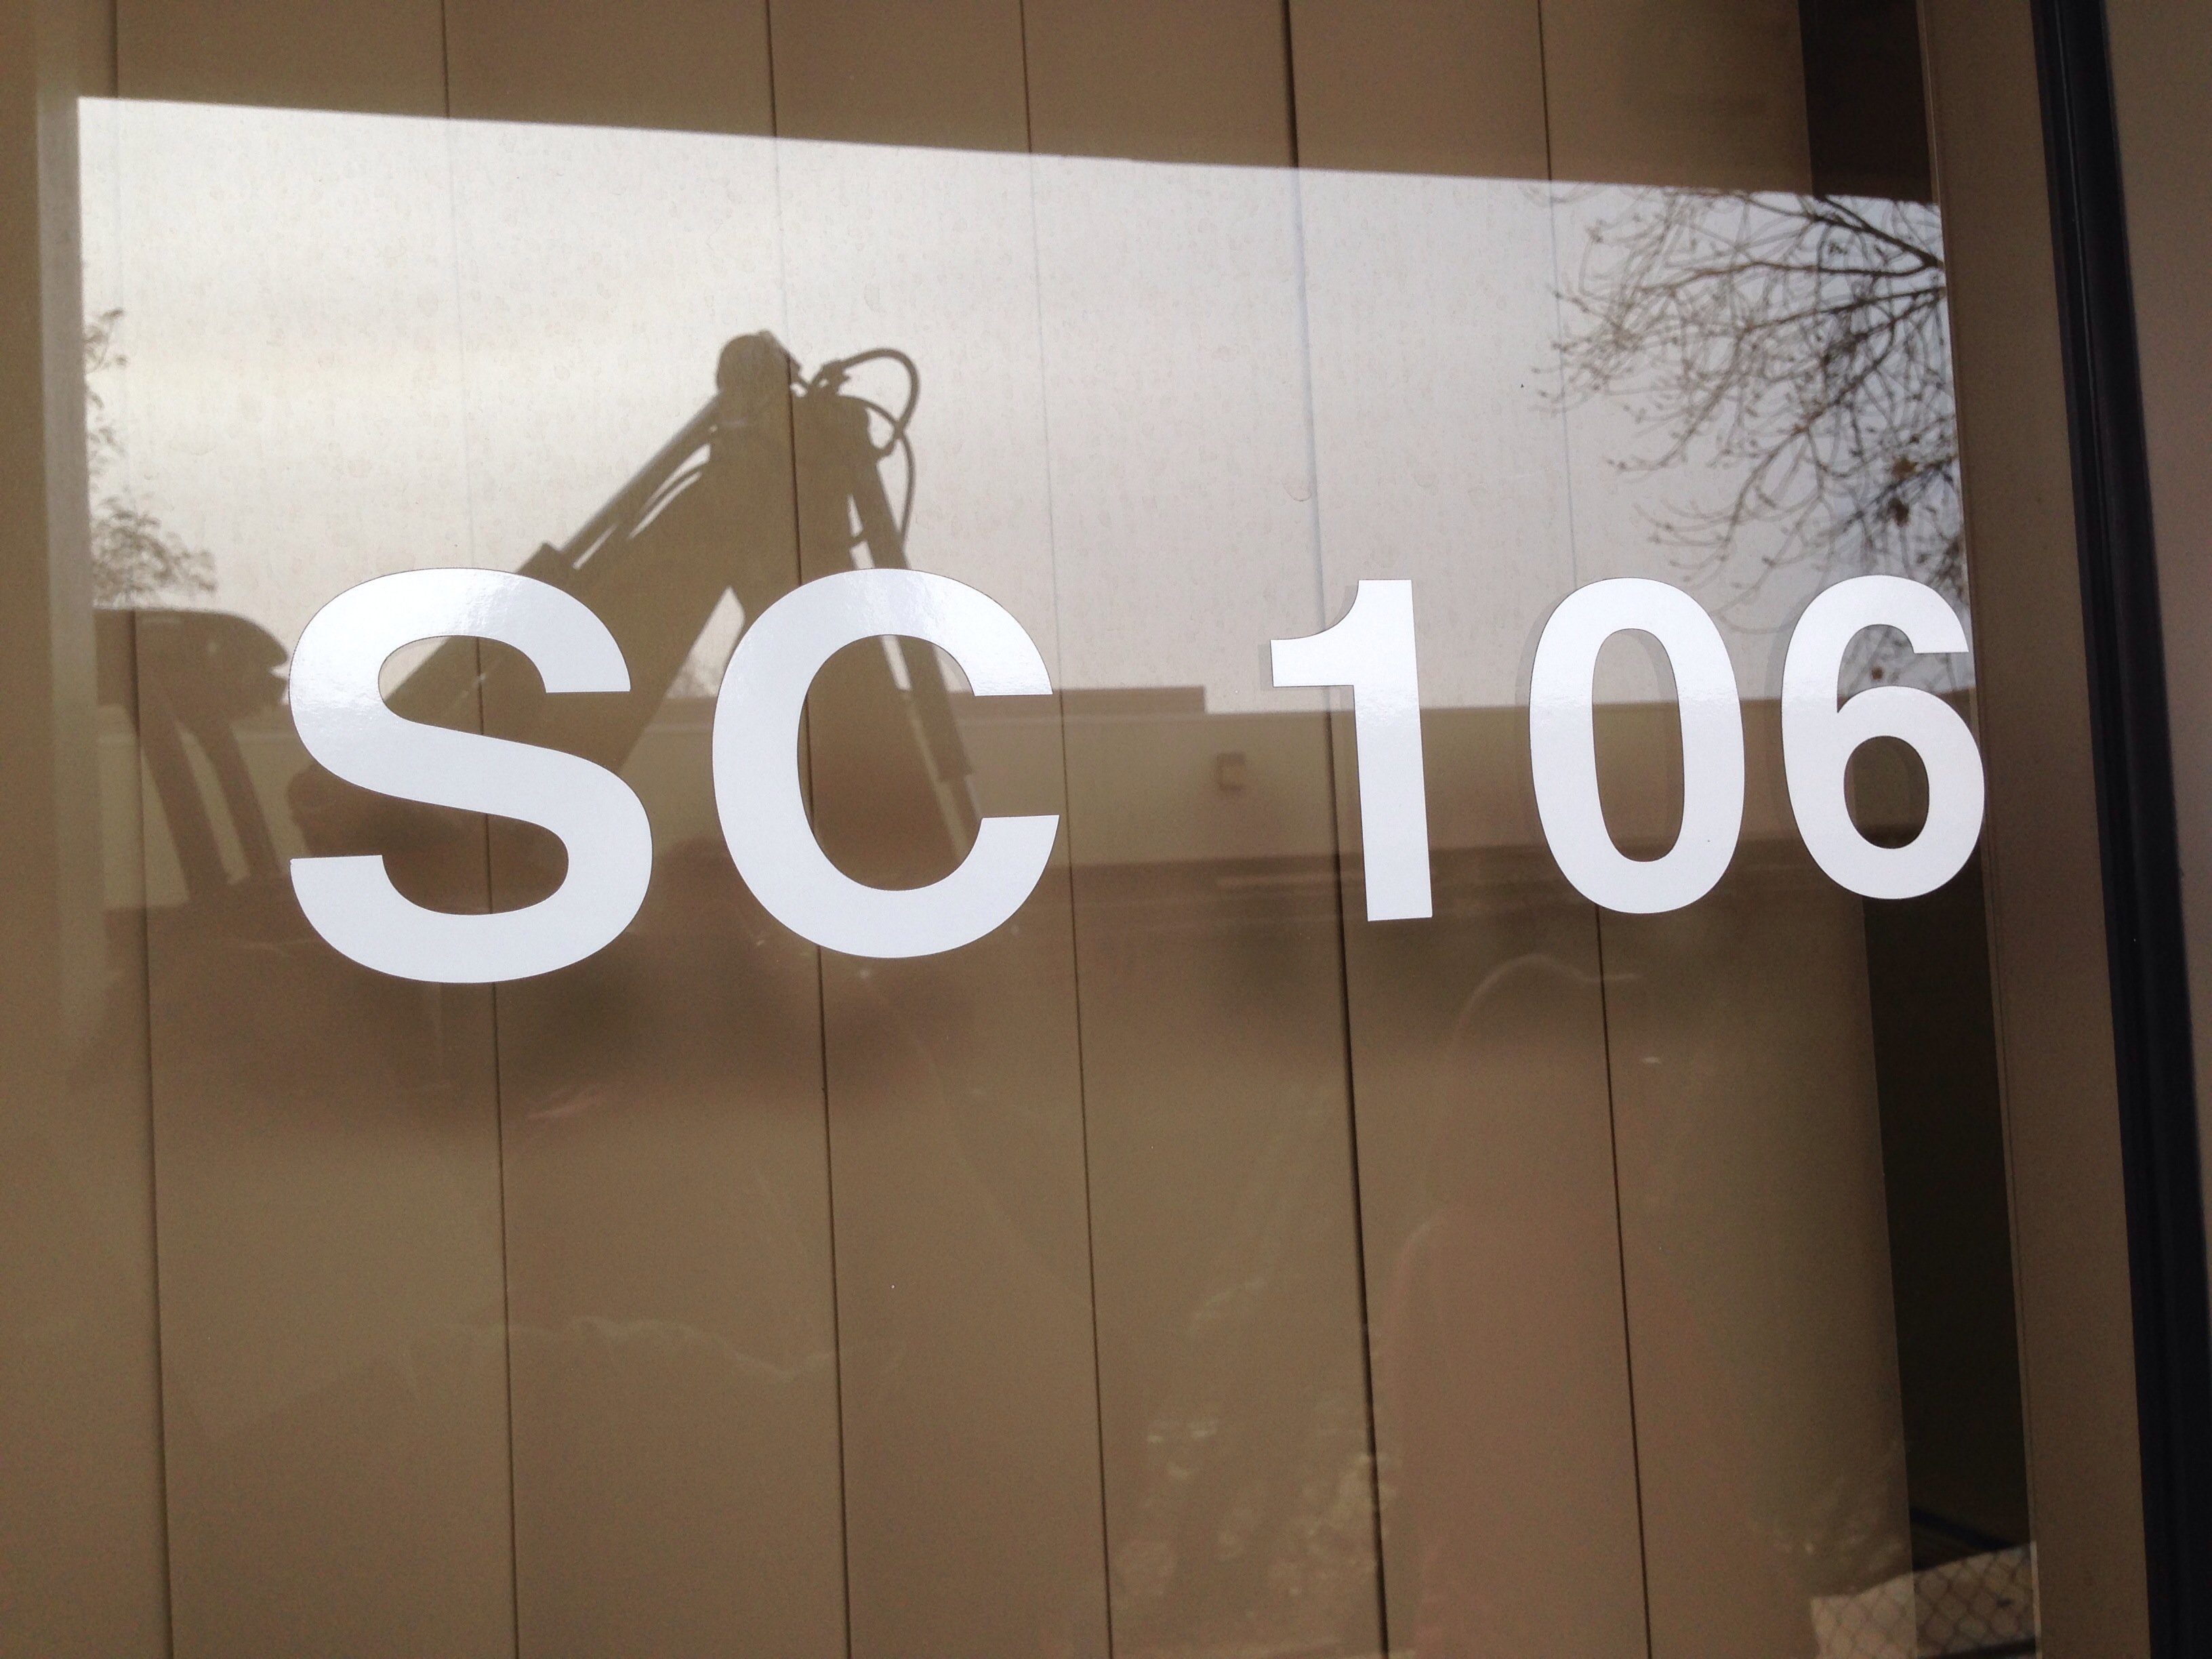
number, wall, sign, signage, interior design, brand, font, design, uploadedbyflickrmobile, shape, ds106, 106, window covering